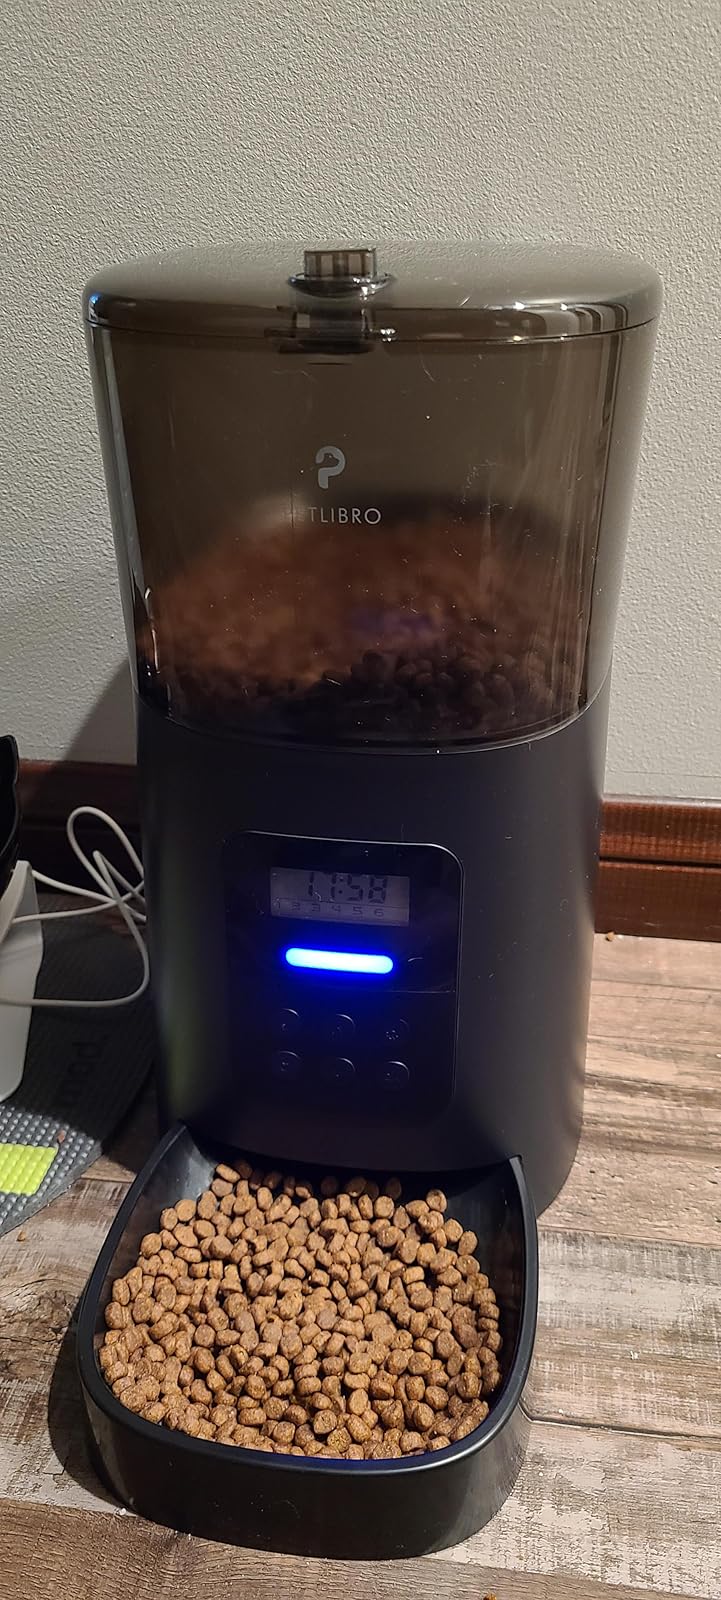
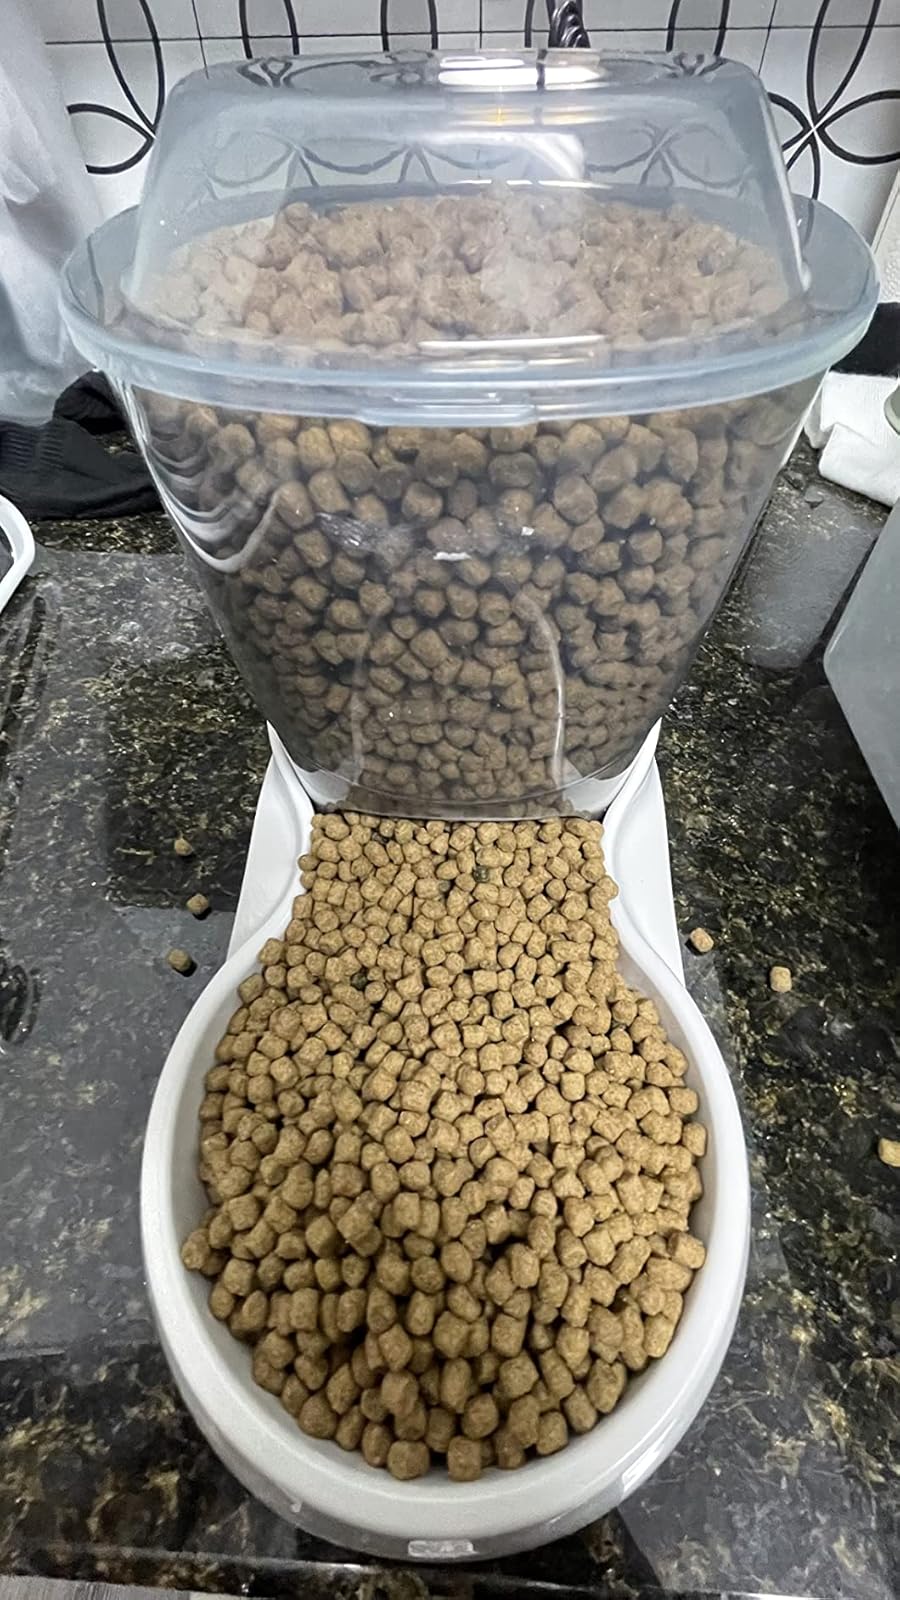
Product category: items_feeder
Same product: no